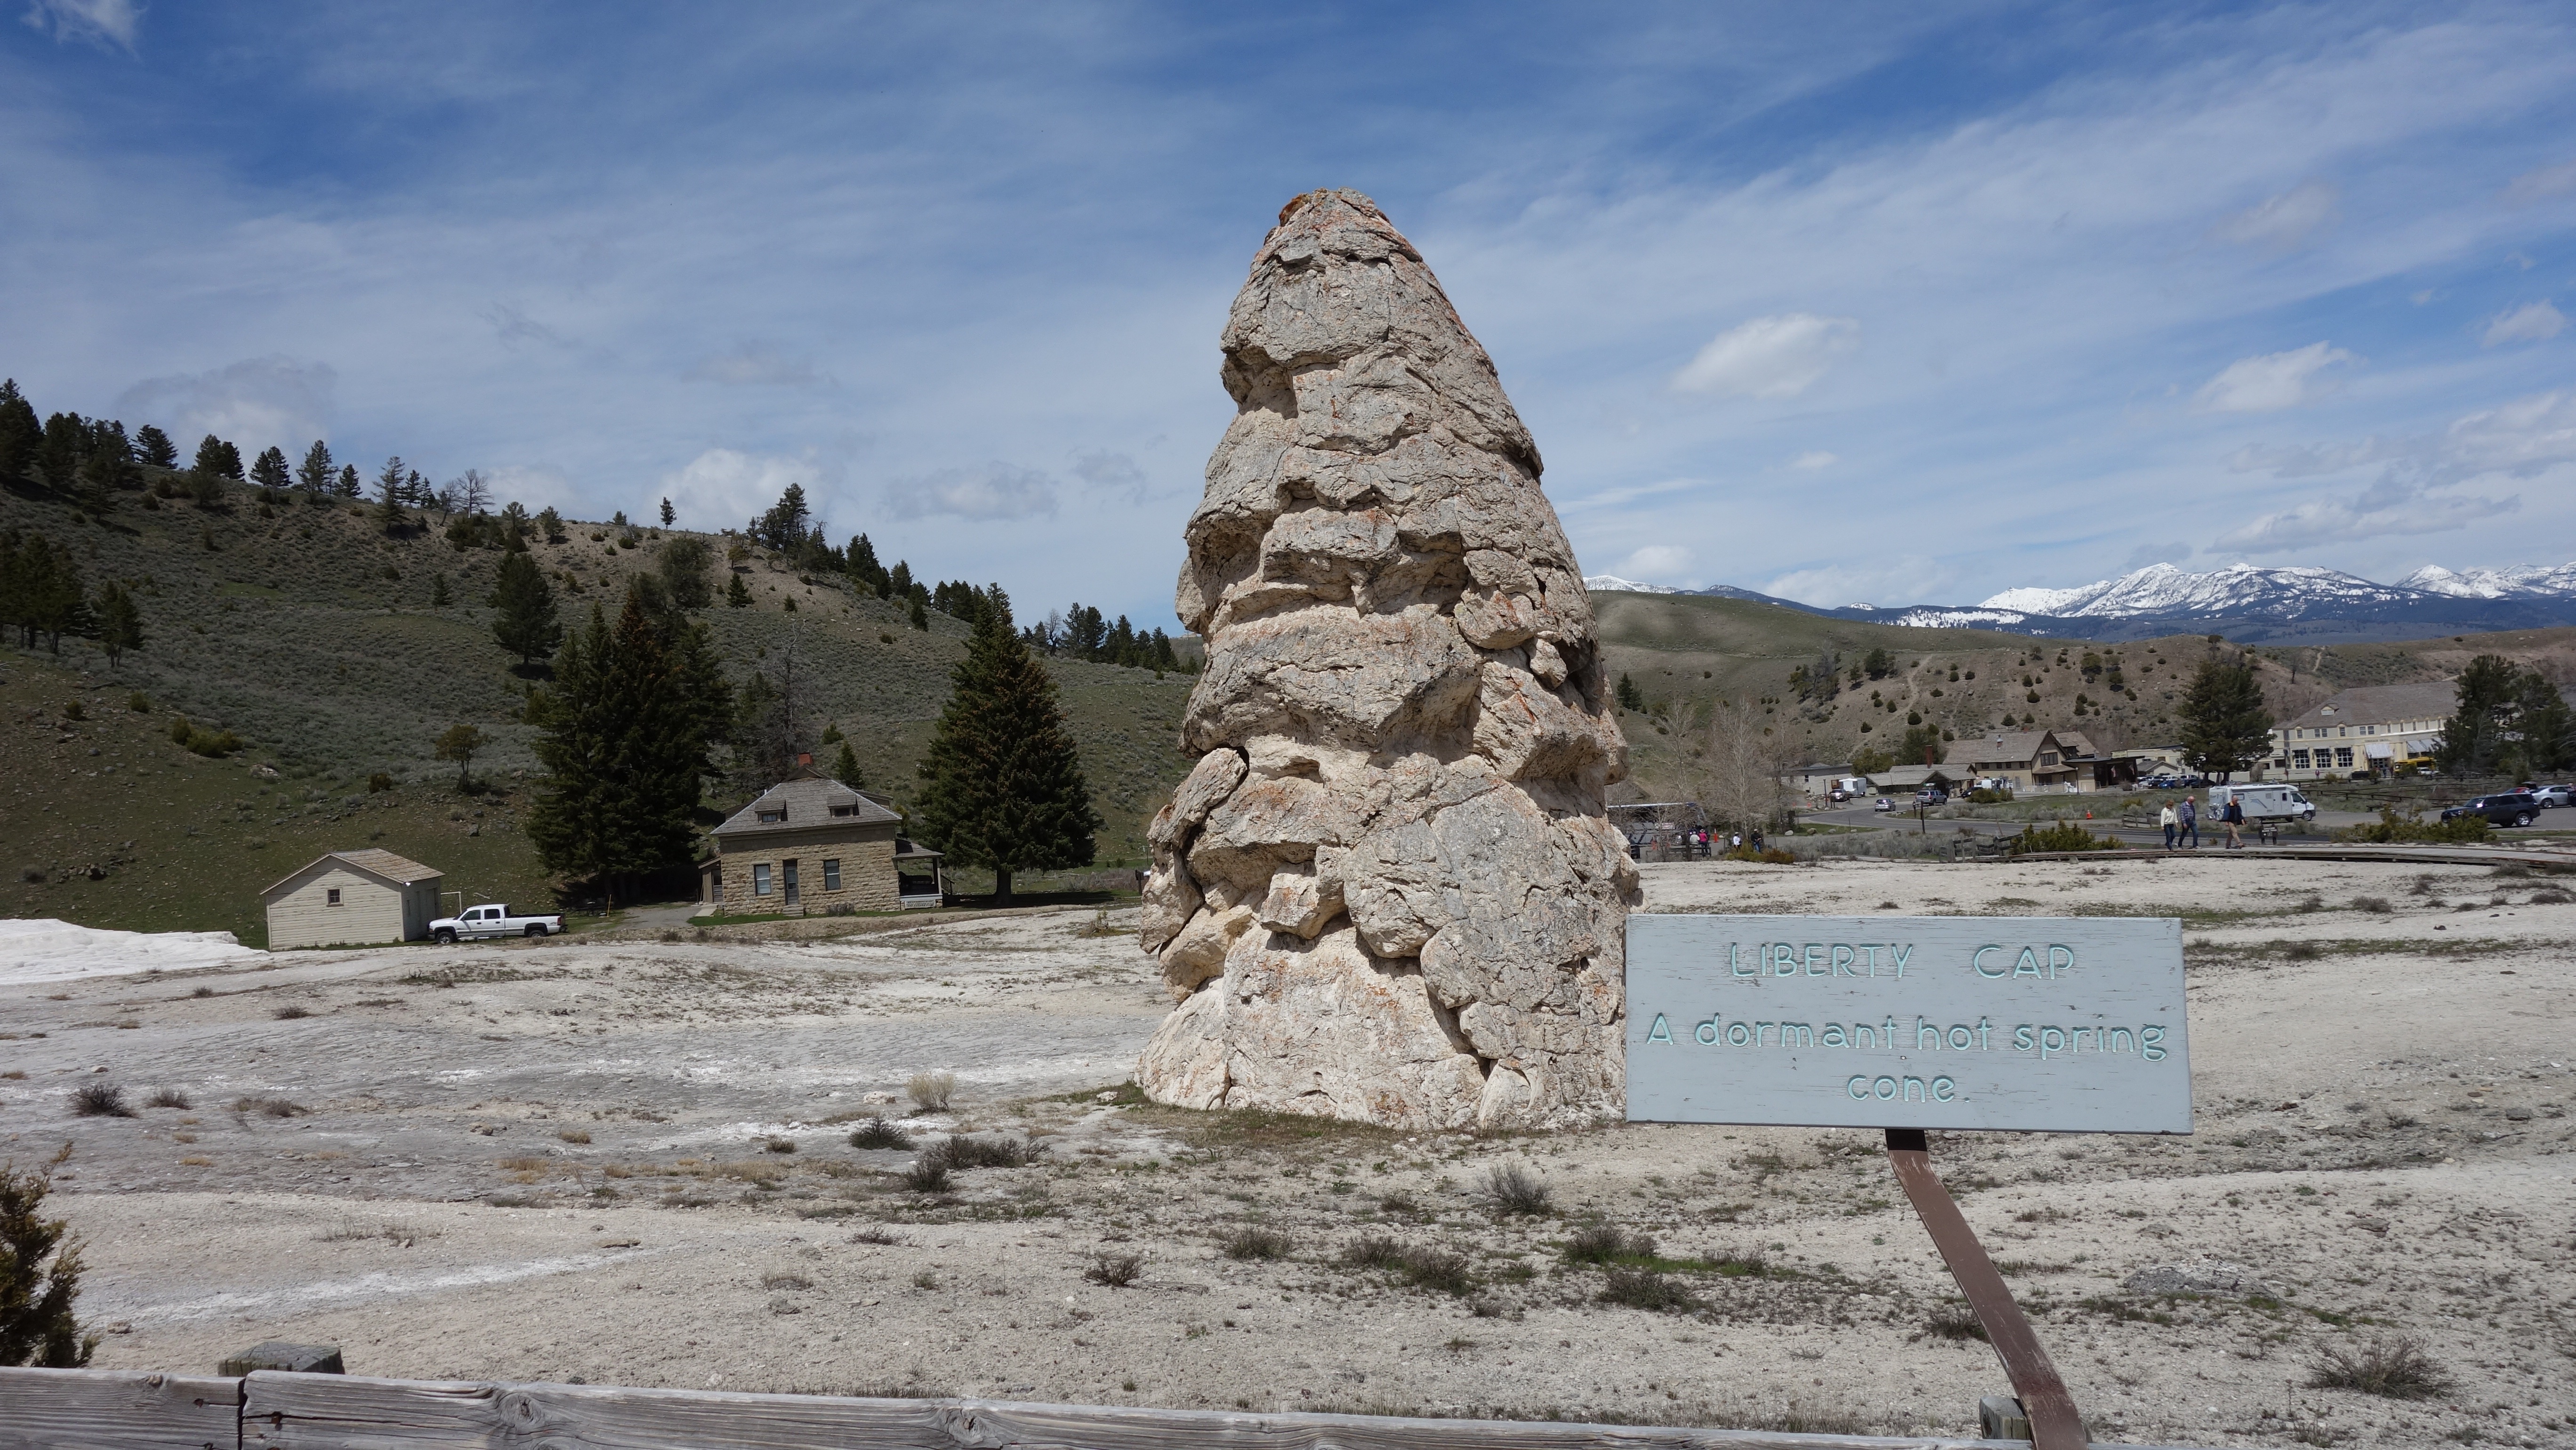
landscape, rock, steam, monument, america, rock formation, national park, yellowstone, united states, sculpture, geology, temple, ruins, badlands, hot spring, monolith, ancient history, national parks, mammoth hot springs